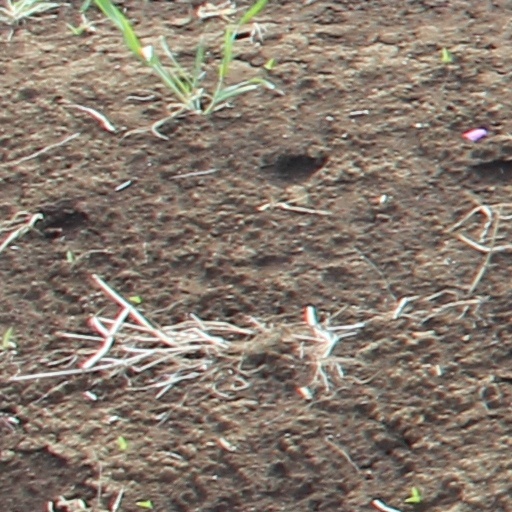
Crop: wheat